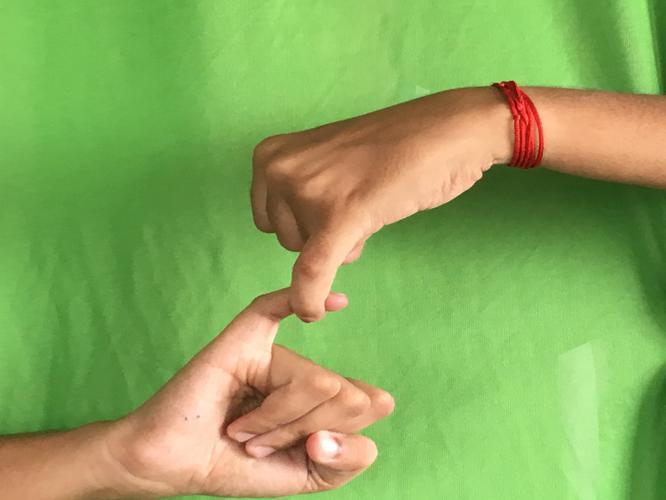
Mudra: Kilaka
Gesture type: double_hand